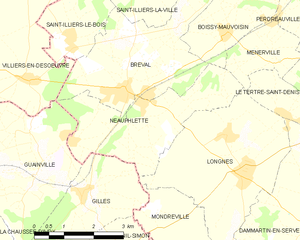
Carte des communes françaises Neauphlette